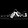
Label: Sneaker